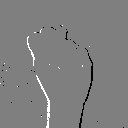
ASL letter: n